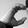
ASL letter: C